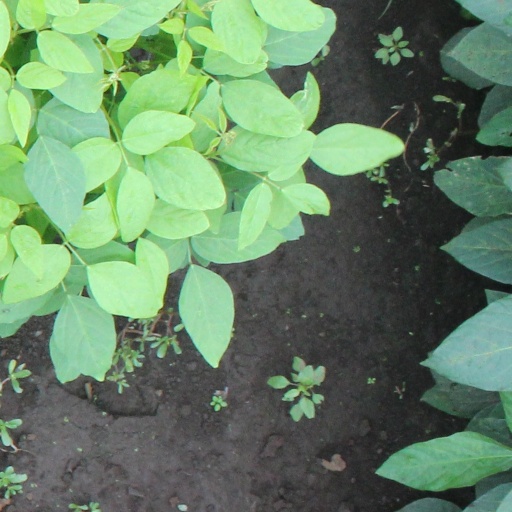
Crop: soybean